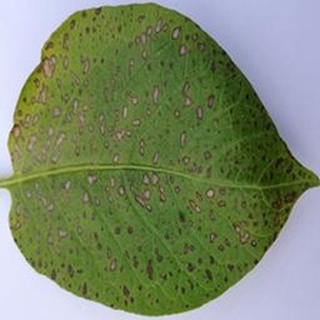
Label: potato_early_blight